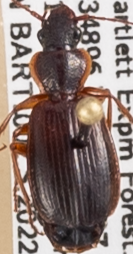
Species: Cymindis cribricollis
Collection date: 2022-08-17
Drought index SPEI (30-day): -0.9
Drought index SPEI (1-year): -0.9
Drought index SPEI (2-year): -1.69